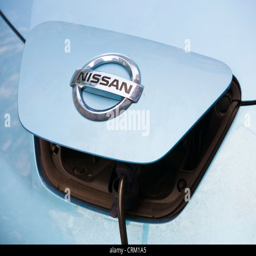
an electric vehicle at a recharging station on the street